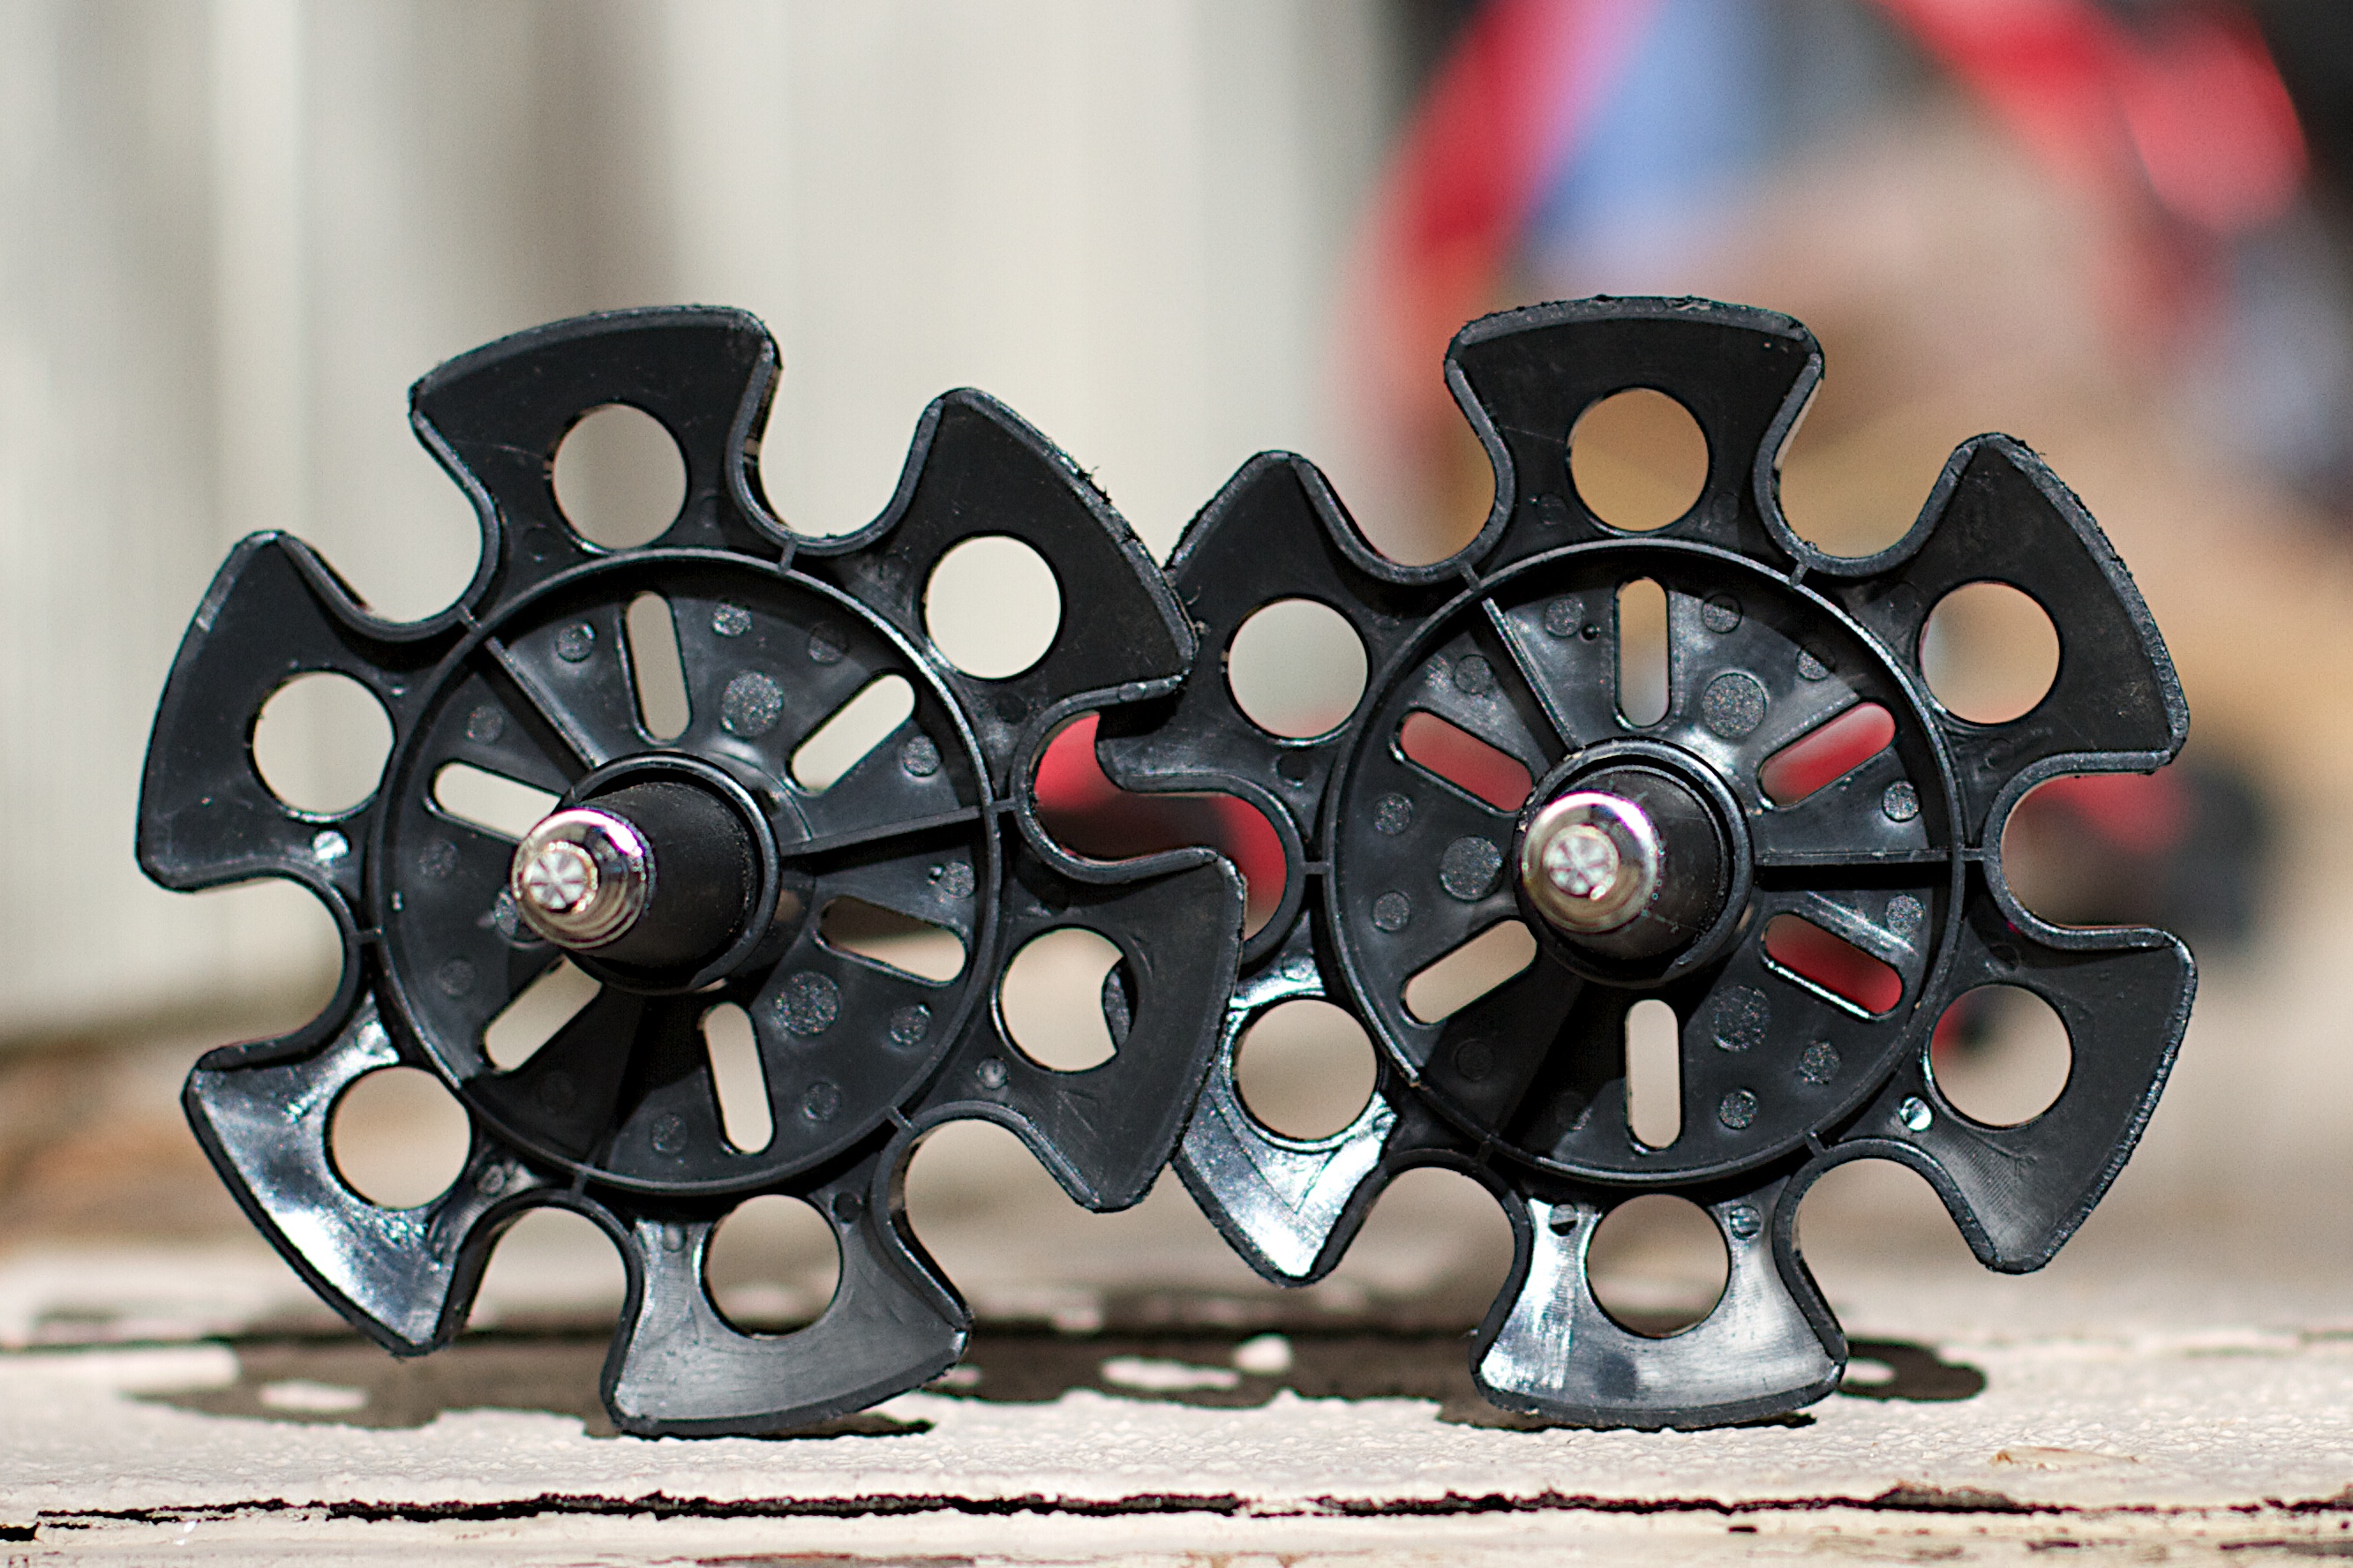
wheel, machine, art, aircraft engine